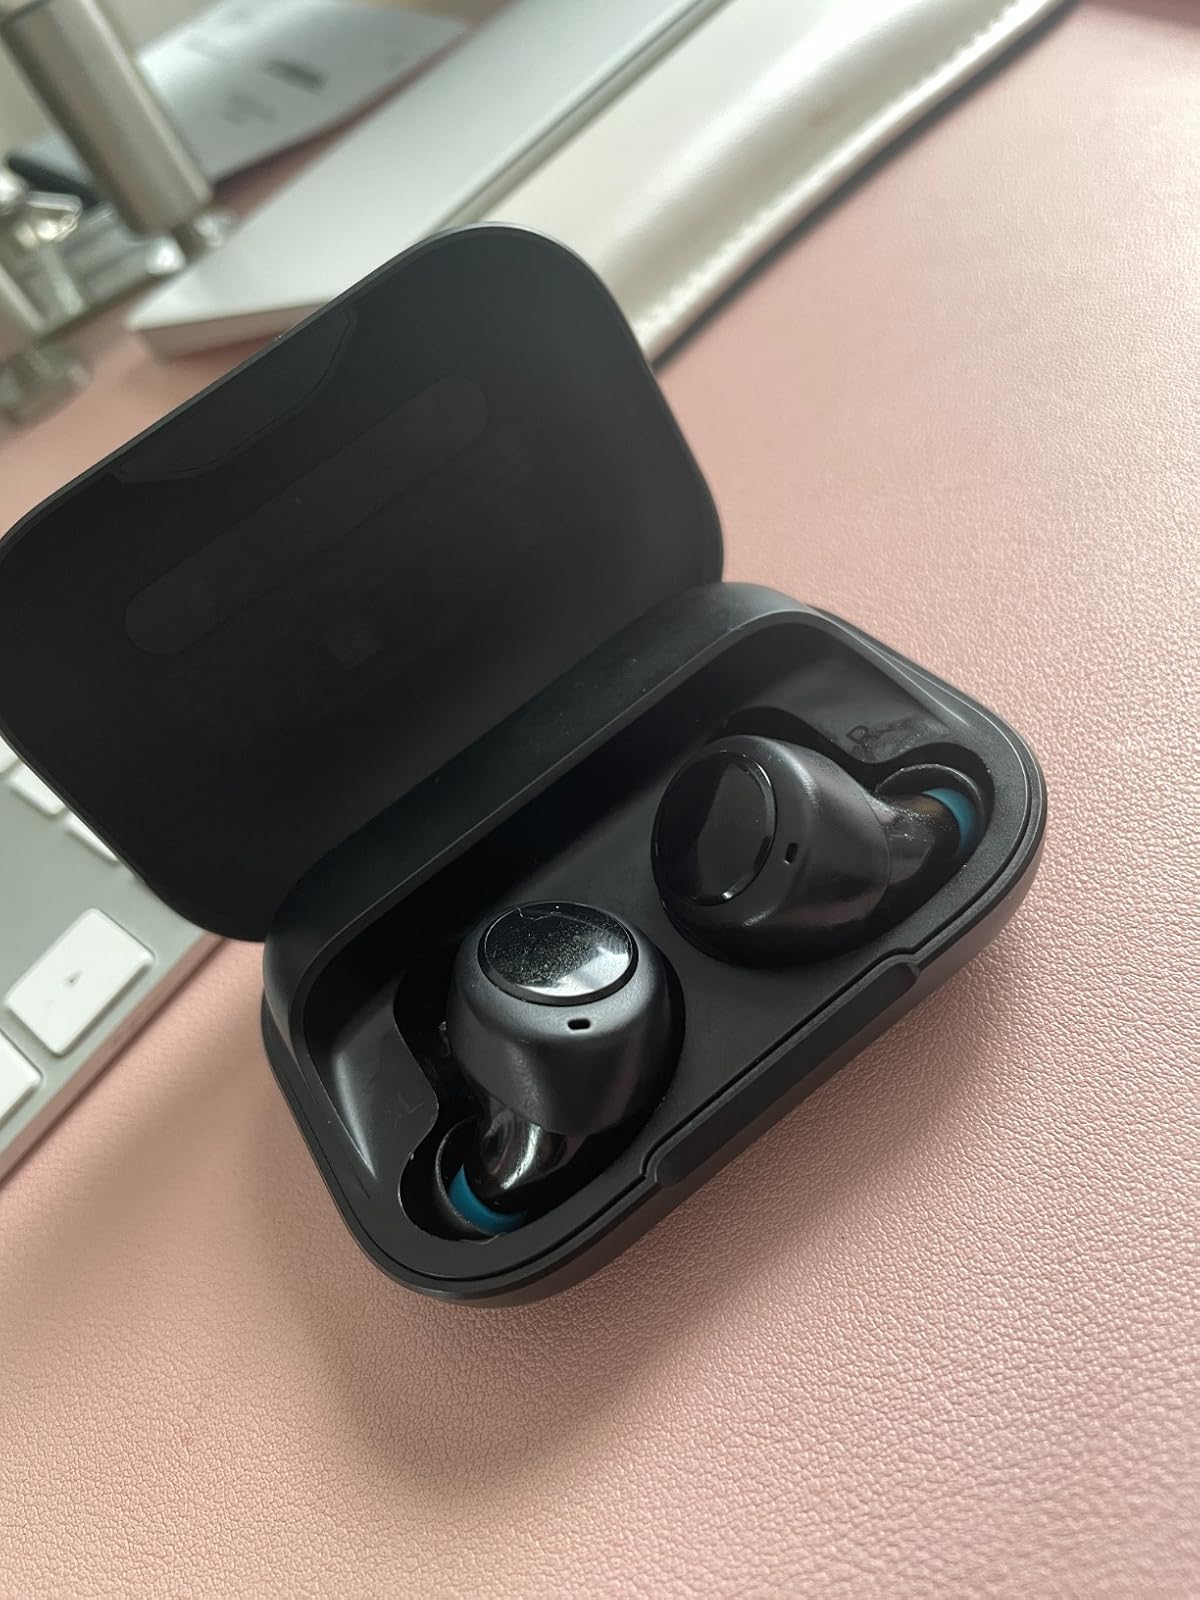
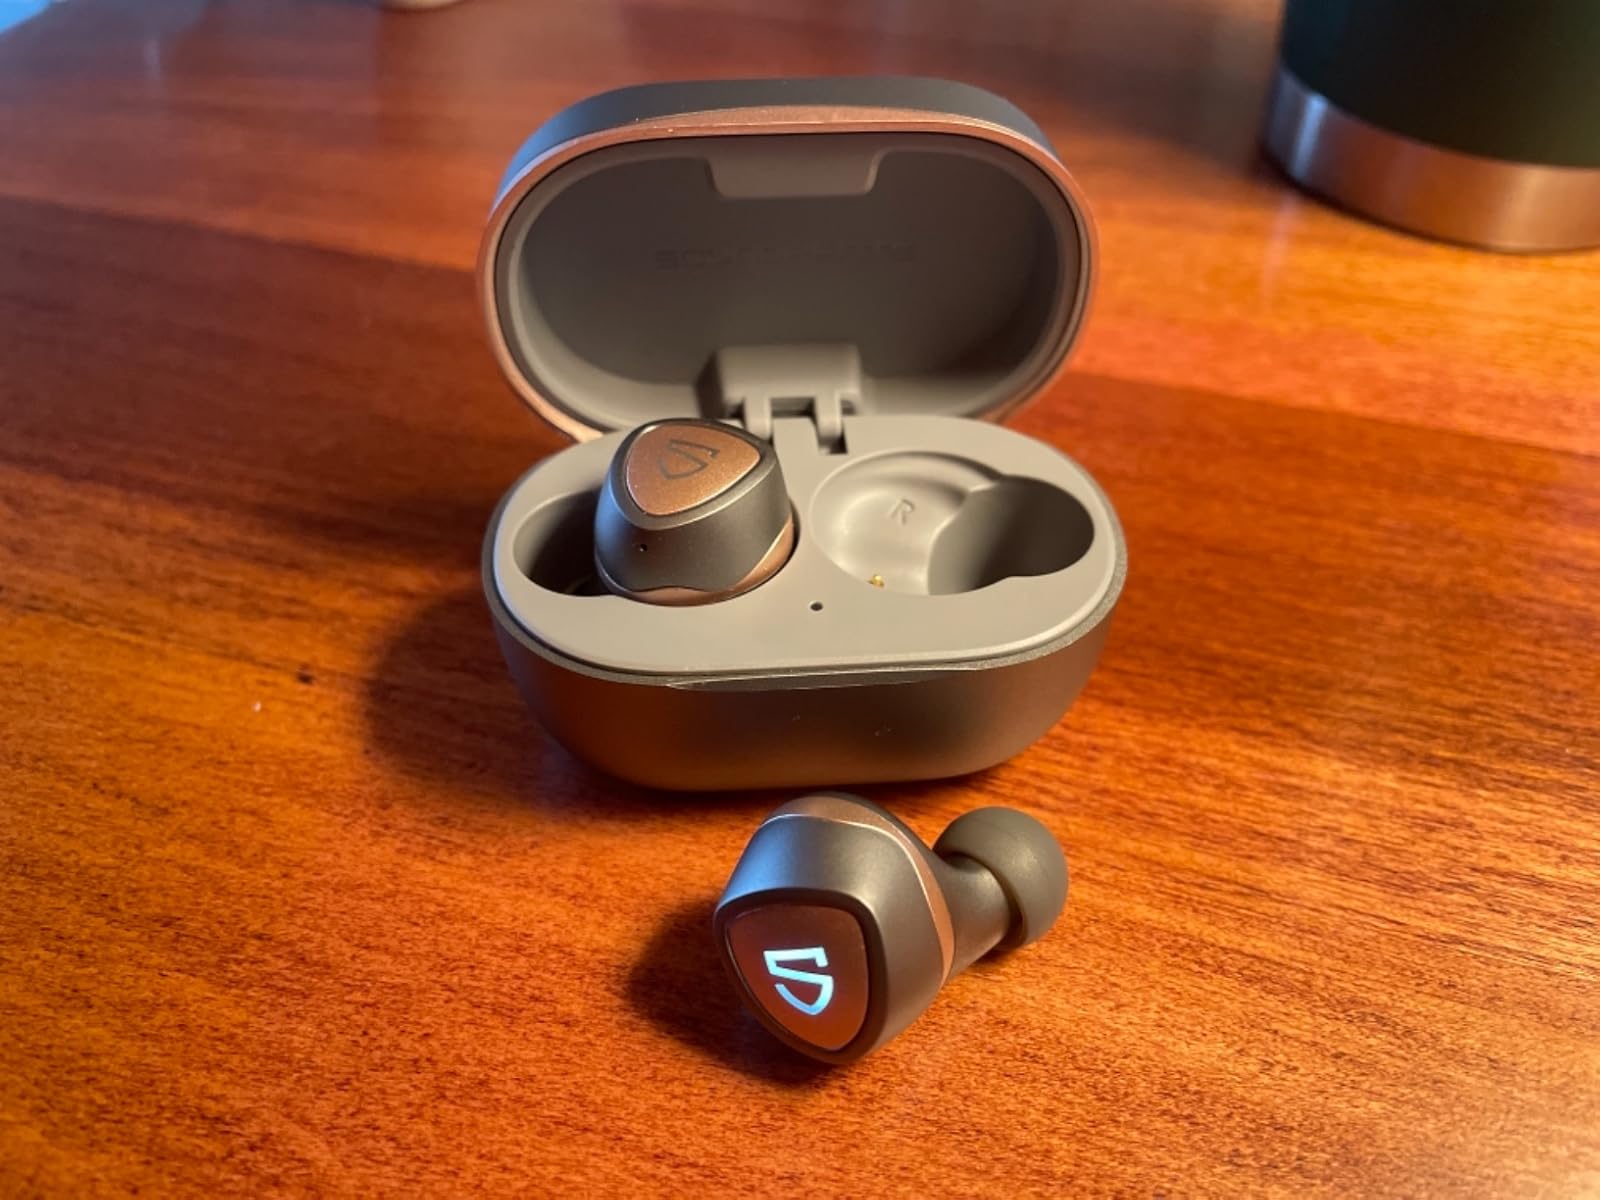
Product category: earbuds
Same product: no